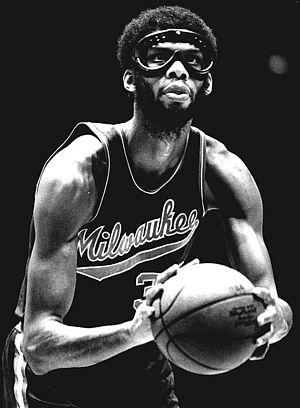
Kareem Abdul-Jabbar, né Ferdinand Lewis Alcindor le 16 avril 1947 à New York, est un joueur de basket-ball de National Basketball Association. Il est considéré comme le plus grand joueur universitaire américain, remportant à trois reprises le titre de champion de la NCAA et trois titres consécutifs de meilleur joueur du tournoi NCAA, fait unique dans l'histoire.
La draft 1969 de la NBA est la 23ᵉ draft annuelle de la NBA. Elle s'est tenue le 7 avril 1969 pour les premier et second tours et le 7 mai 1969 pour les tours suivants à New York. Cette draft se compose de 20 tours et 218 joueurs ont été sélectionnés. Elle changea radicalement le destin de deux équipes. Pour leur deuxième année d'existence, les Bucks de Milwaukee gagnèrent un tirage au sort avec les Suns de Phoenix pour les droits de Lew Alcindor, qui changera son nom en Kareem Abdul-Jabbar. Abdul-Jabbar mena les Bucks au titre de champion NBA l'année suivante, tandis que les Suns n'ont toujours pas remporté le moindre titre NBA. Abdul-Jabbar deviendra Hall of Famer et est toujours le meilleur marqueur de l'histoire de la NBA avec 38 387 points.
Les Bucks de Milwaukee aussi surnommé les « Deers » sont une franchise de basket-ball de la National Basketball Association basée à Milwaukee dans l'État du Wisconsin. Elle joue ses matchs à domicile dans la salle du Fiserv Forum. Les Bucks concourent dans la NBA en tant que membre de la division Centrale de la conférence Est de la ligue.
Le trophée de Most Valuable Player est une récompense attribuée chaque année par la National Basketball Association au meilleur joueur de la saison régulière. Le trophée porte le nom de Maurice Podoloff, le premier président de la NBA. Avant la saison 2016-2017 le nom du MVP était généralement annoncé à la fin de la saison régulière, lors du deuxième tour des Playoffs. Depuis, l'ensemble des récompenses sont remises en juin lors d'une cérémonie après la fin des NBA Finals.